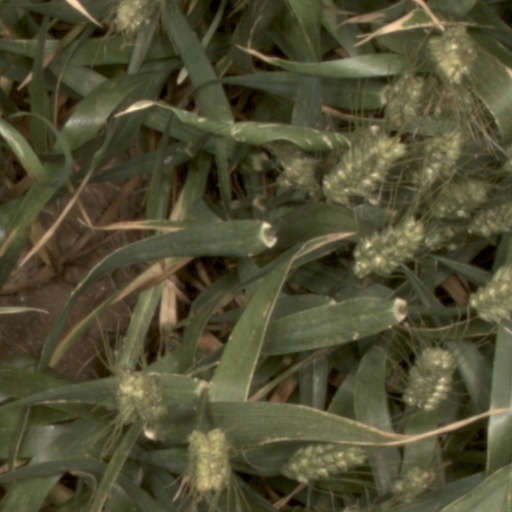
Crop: wheat